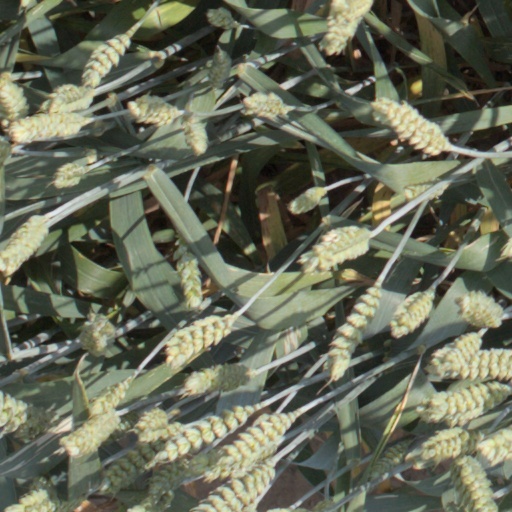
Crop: wheat